Humanists UK

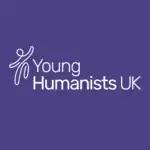
Young Humanists logo

Young Humanists is the organisation's youth wing, which launched early in 2015 with a number of events in cities across the UK.